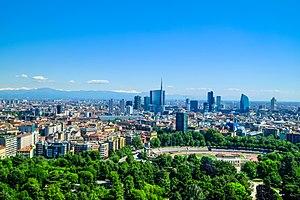
Cet article présente une liste des quartiers d'affaires à travers le monde.